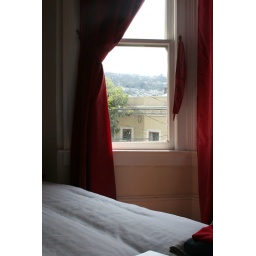
bedroom in uf - view through window